Scott Litt

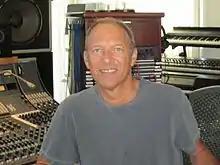
Scott Litt

Scott Warren Litt (born March 10, 1954) is an American record producer who mostly works with artists in the alternative rock genre and is best known for producing six R.E.M. albums in the late 1980s and early to mid-1990s during the band's most successful period.